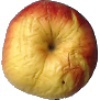
Label: red_yellow_apple